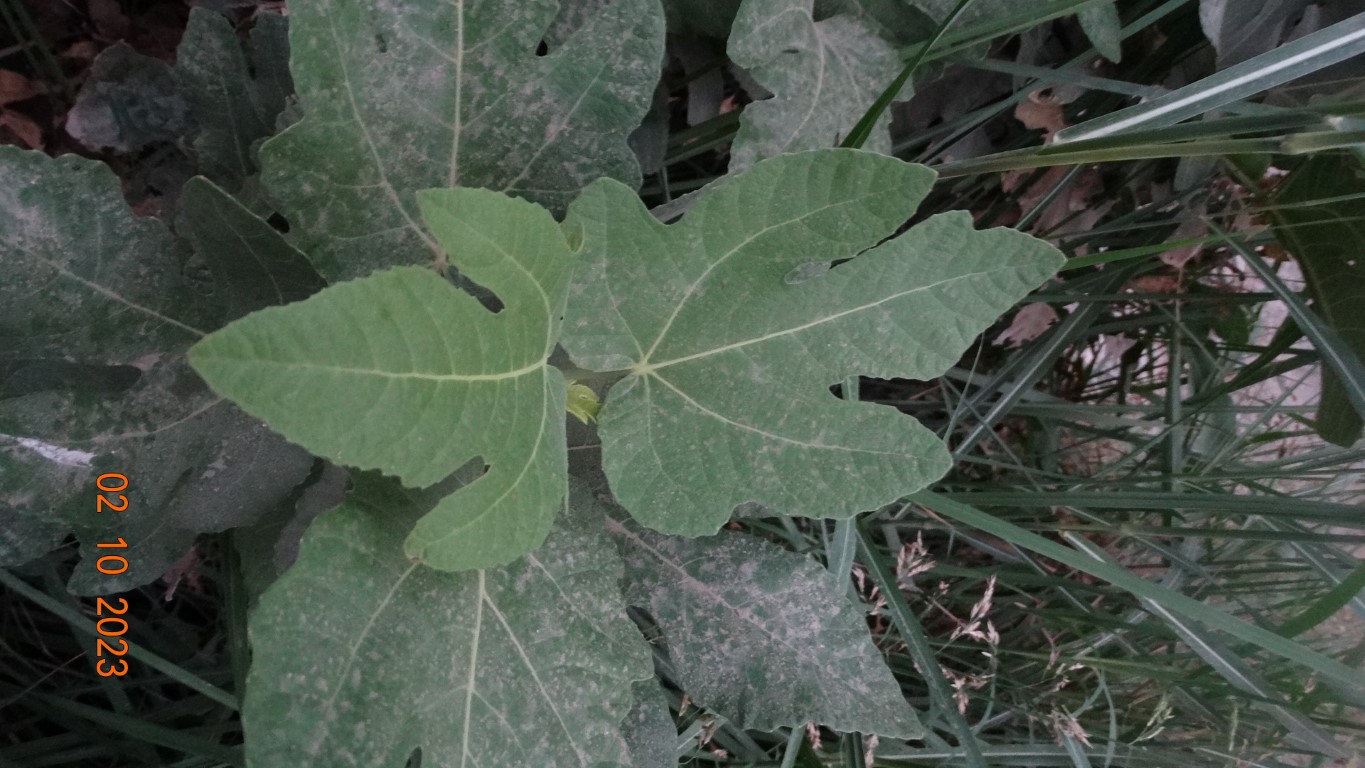
Label: healthy